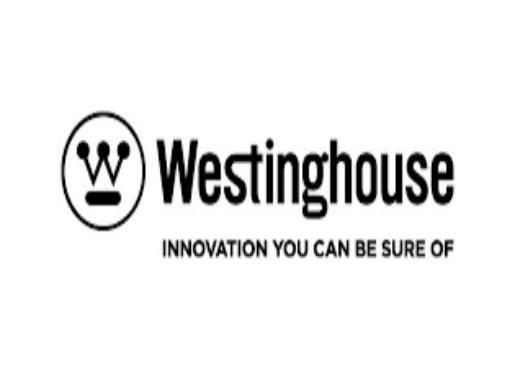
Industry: Electronic